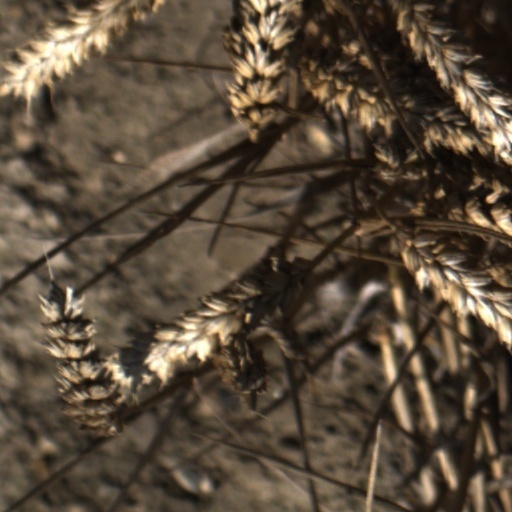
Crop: wheat